Angoulême

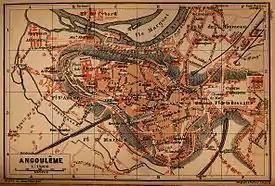
Angoulême in 1914.

The new high-speed rail link between Tours and Bordeaux bypasses the town centre to the west, but with a link to Angoulême station from both the north and south. It opened in July 2017. Direct TGV journeys from Paris Gare Montparnasse take just over two hours. The Angoulême railway station offers connections to Paris, Bordeaux, Tours, Limoges and several regional destinations. The main line of the Paris Bordeaux railway passes through a tunnel beneath the town and is due for large-scale refurbishment to improve travel time.